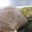
Label: flatfish